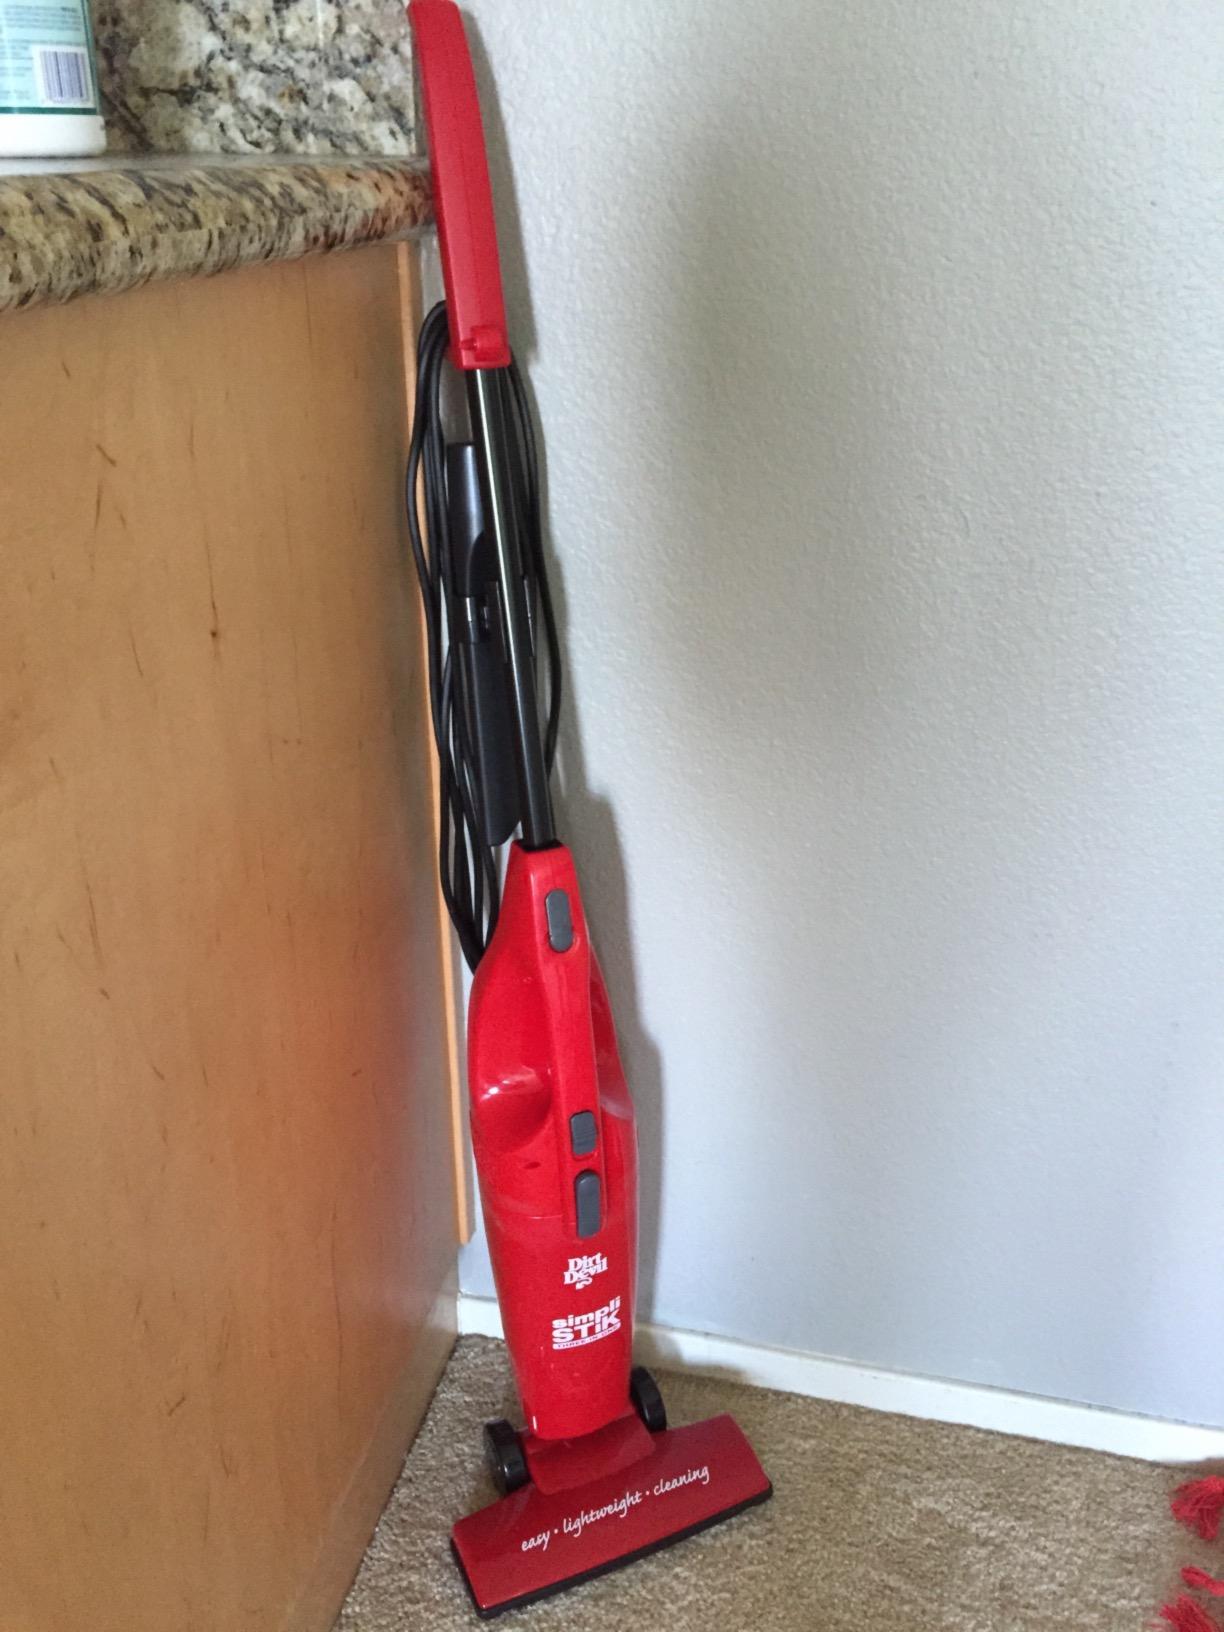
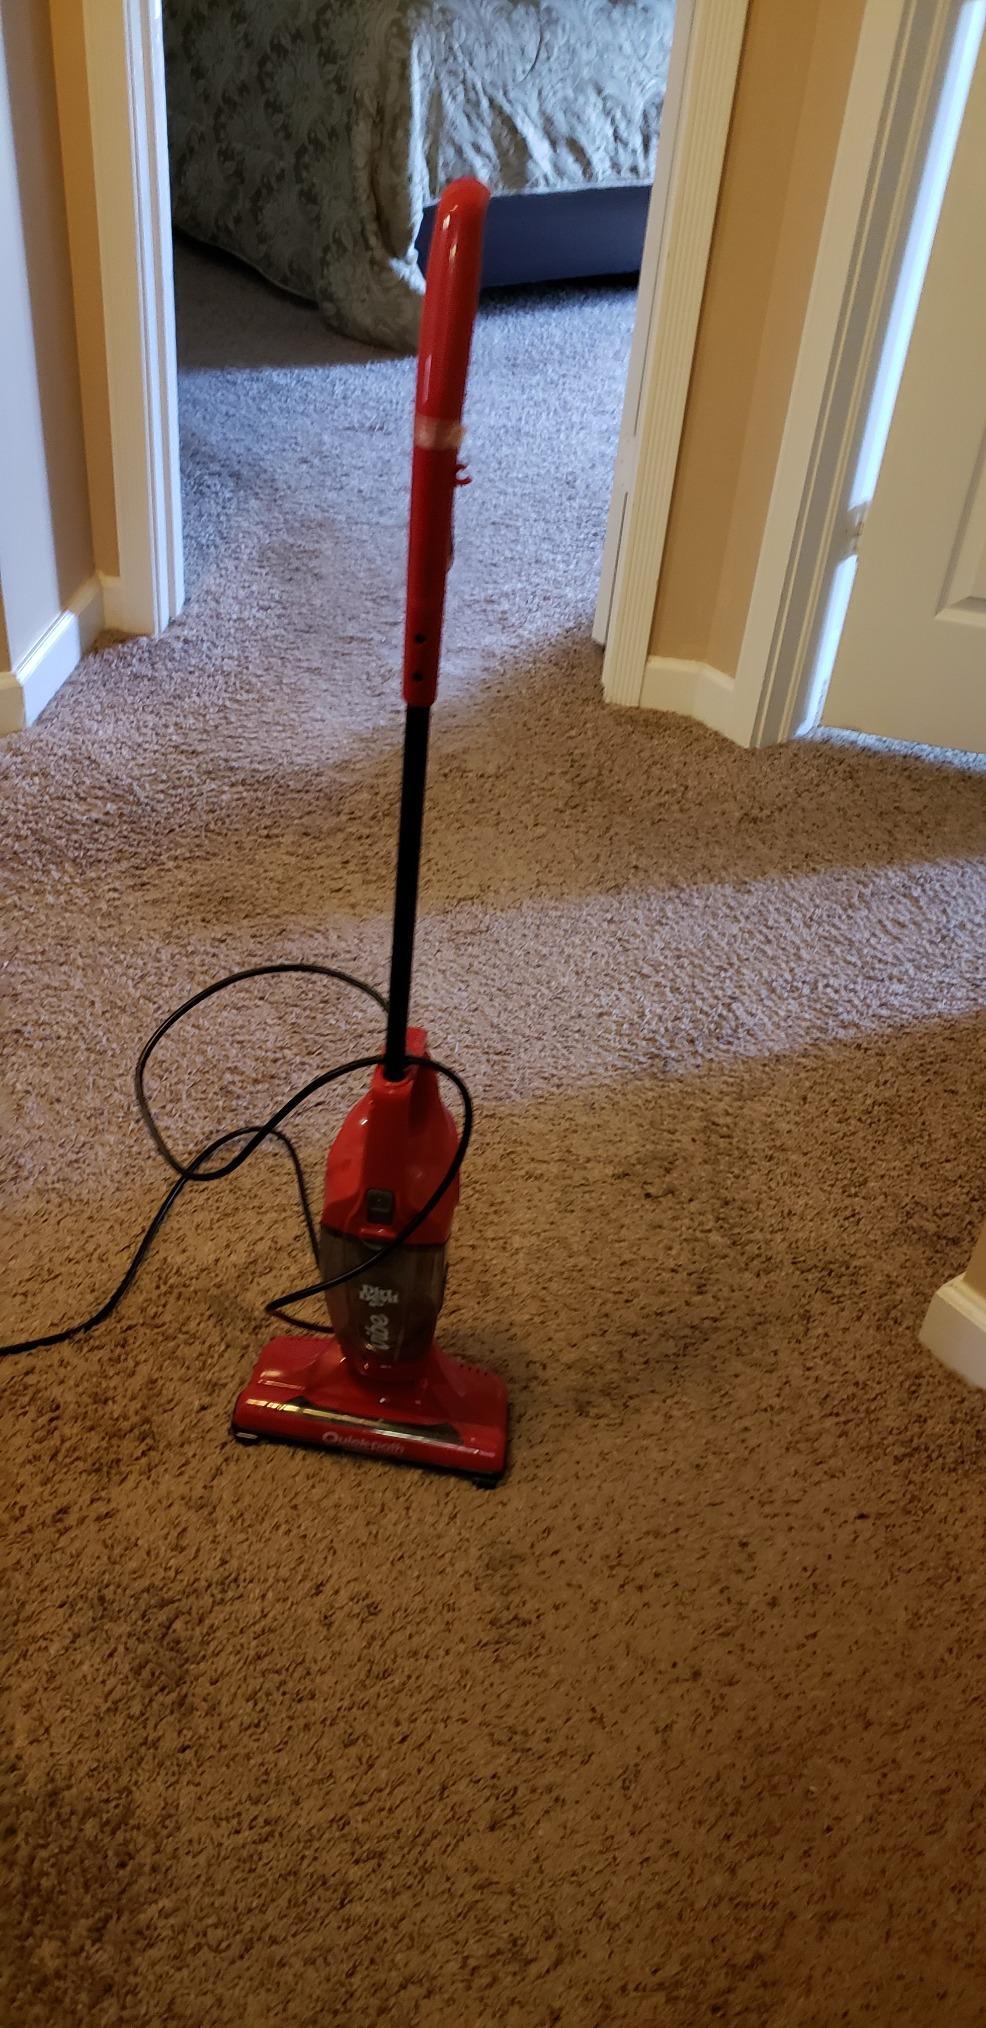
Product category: items_vacuum
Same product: no